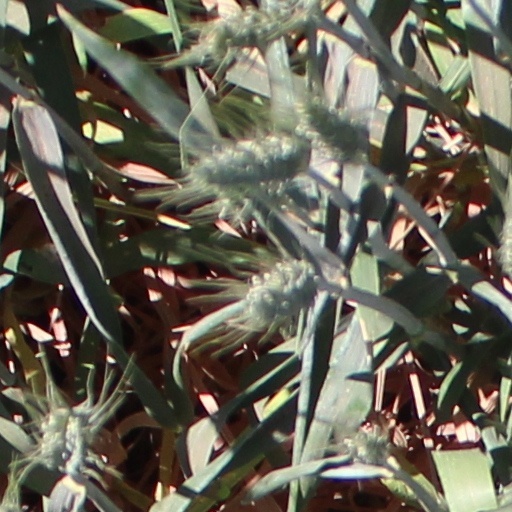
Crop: wheat